Kristine Lütke

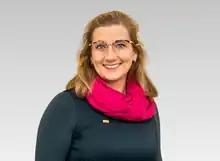
Kristine Lütke

Kristine Lütke (born 29 June 1982) is a German politician of the FDP who served as member of the Bundestag from 2021 to 2025.